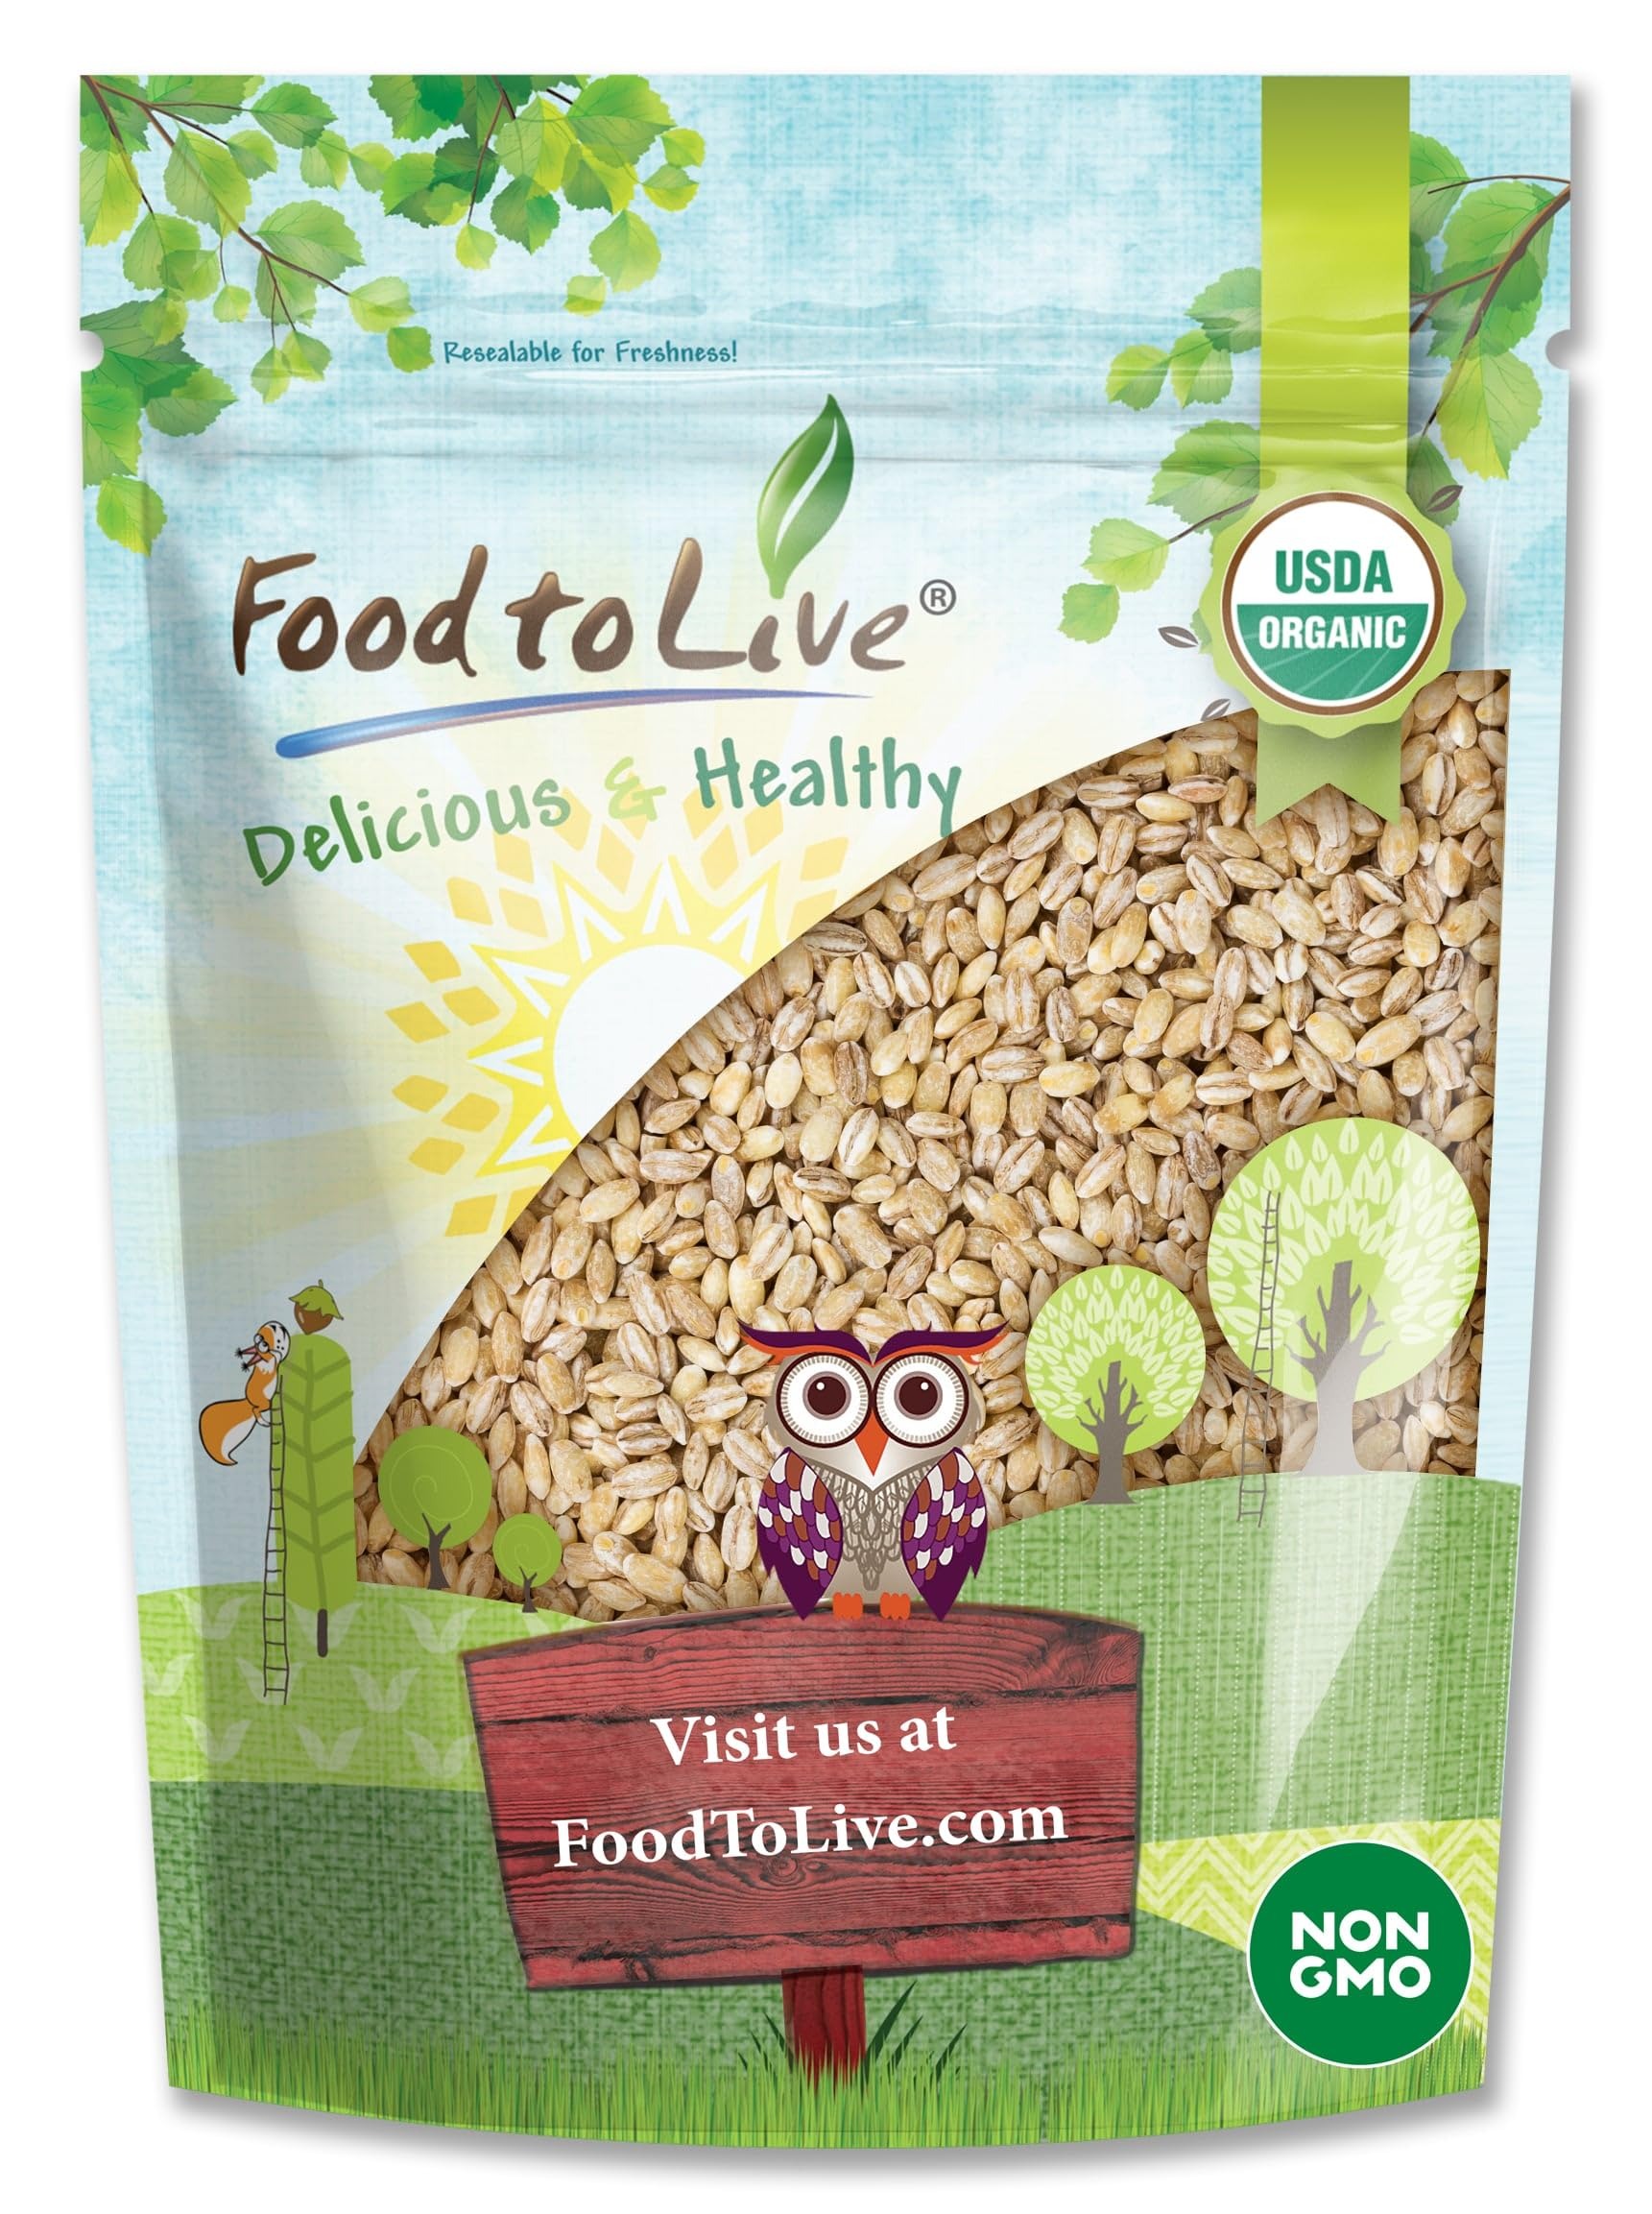
Item Name: Food to Live Organic Pearl Barley, 3 Pounds – Non-GMO, Polished Unhulled Barley, Kosher, Vegan, Bulk. Cooks Faster than Hulled Barley. Rich in Fiber, Selenium. Great for Hot Cereal, Salads, Stews
Bullet Point 1: ✔️ Organic Pearled Barley is rich in manganese and selenium
Bullet Point 2: ✔️ Try Organic Pearled Barley from Food to Live instead of your regular breakfast cereal for extra nutrition.
Bullet Point 3: ✔️ Tastes great in soups and combined with a variety of other foods, especially vegetables.
Bullet Point 4: ✔️ Food to Live Organic Pearled Barley are free from any contaminants.
Value: 48.0
Unit: Ounce

Price: 19.94